Wendish Coinage Treaty

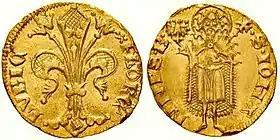
Lübeck "Goldgulden", 1341

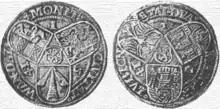
"Wendenthaler", Lüneburg, 1541

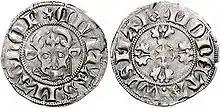
"Witten", Wismar, post 1379

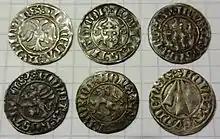
"Wittens" from: Lübeck, Wismar, Hamburg, Rostock, Lüneburg, Stralsund (14th C)

The Wendish Coinage Union was an organisation bound by treaty formed by the North German Hanseatic towns from 1379 to the 16th century whose aim was to have standardised coinage regulations.